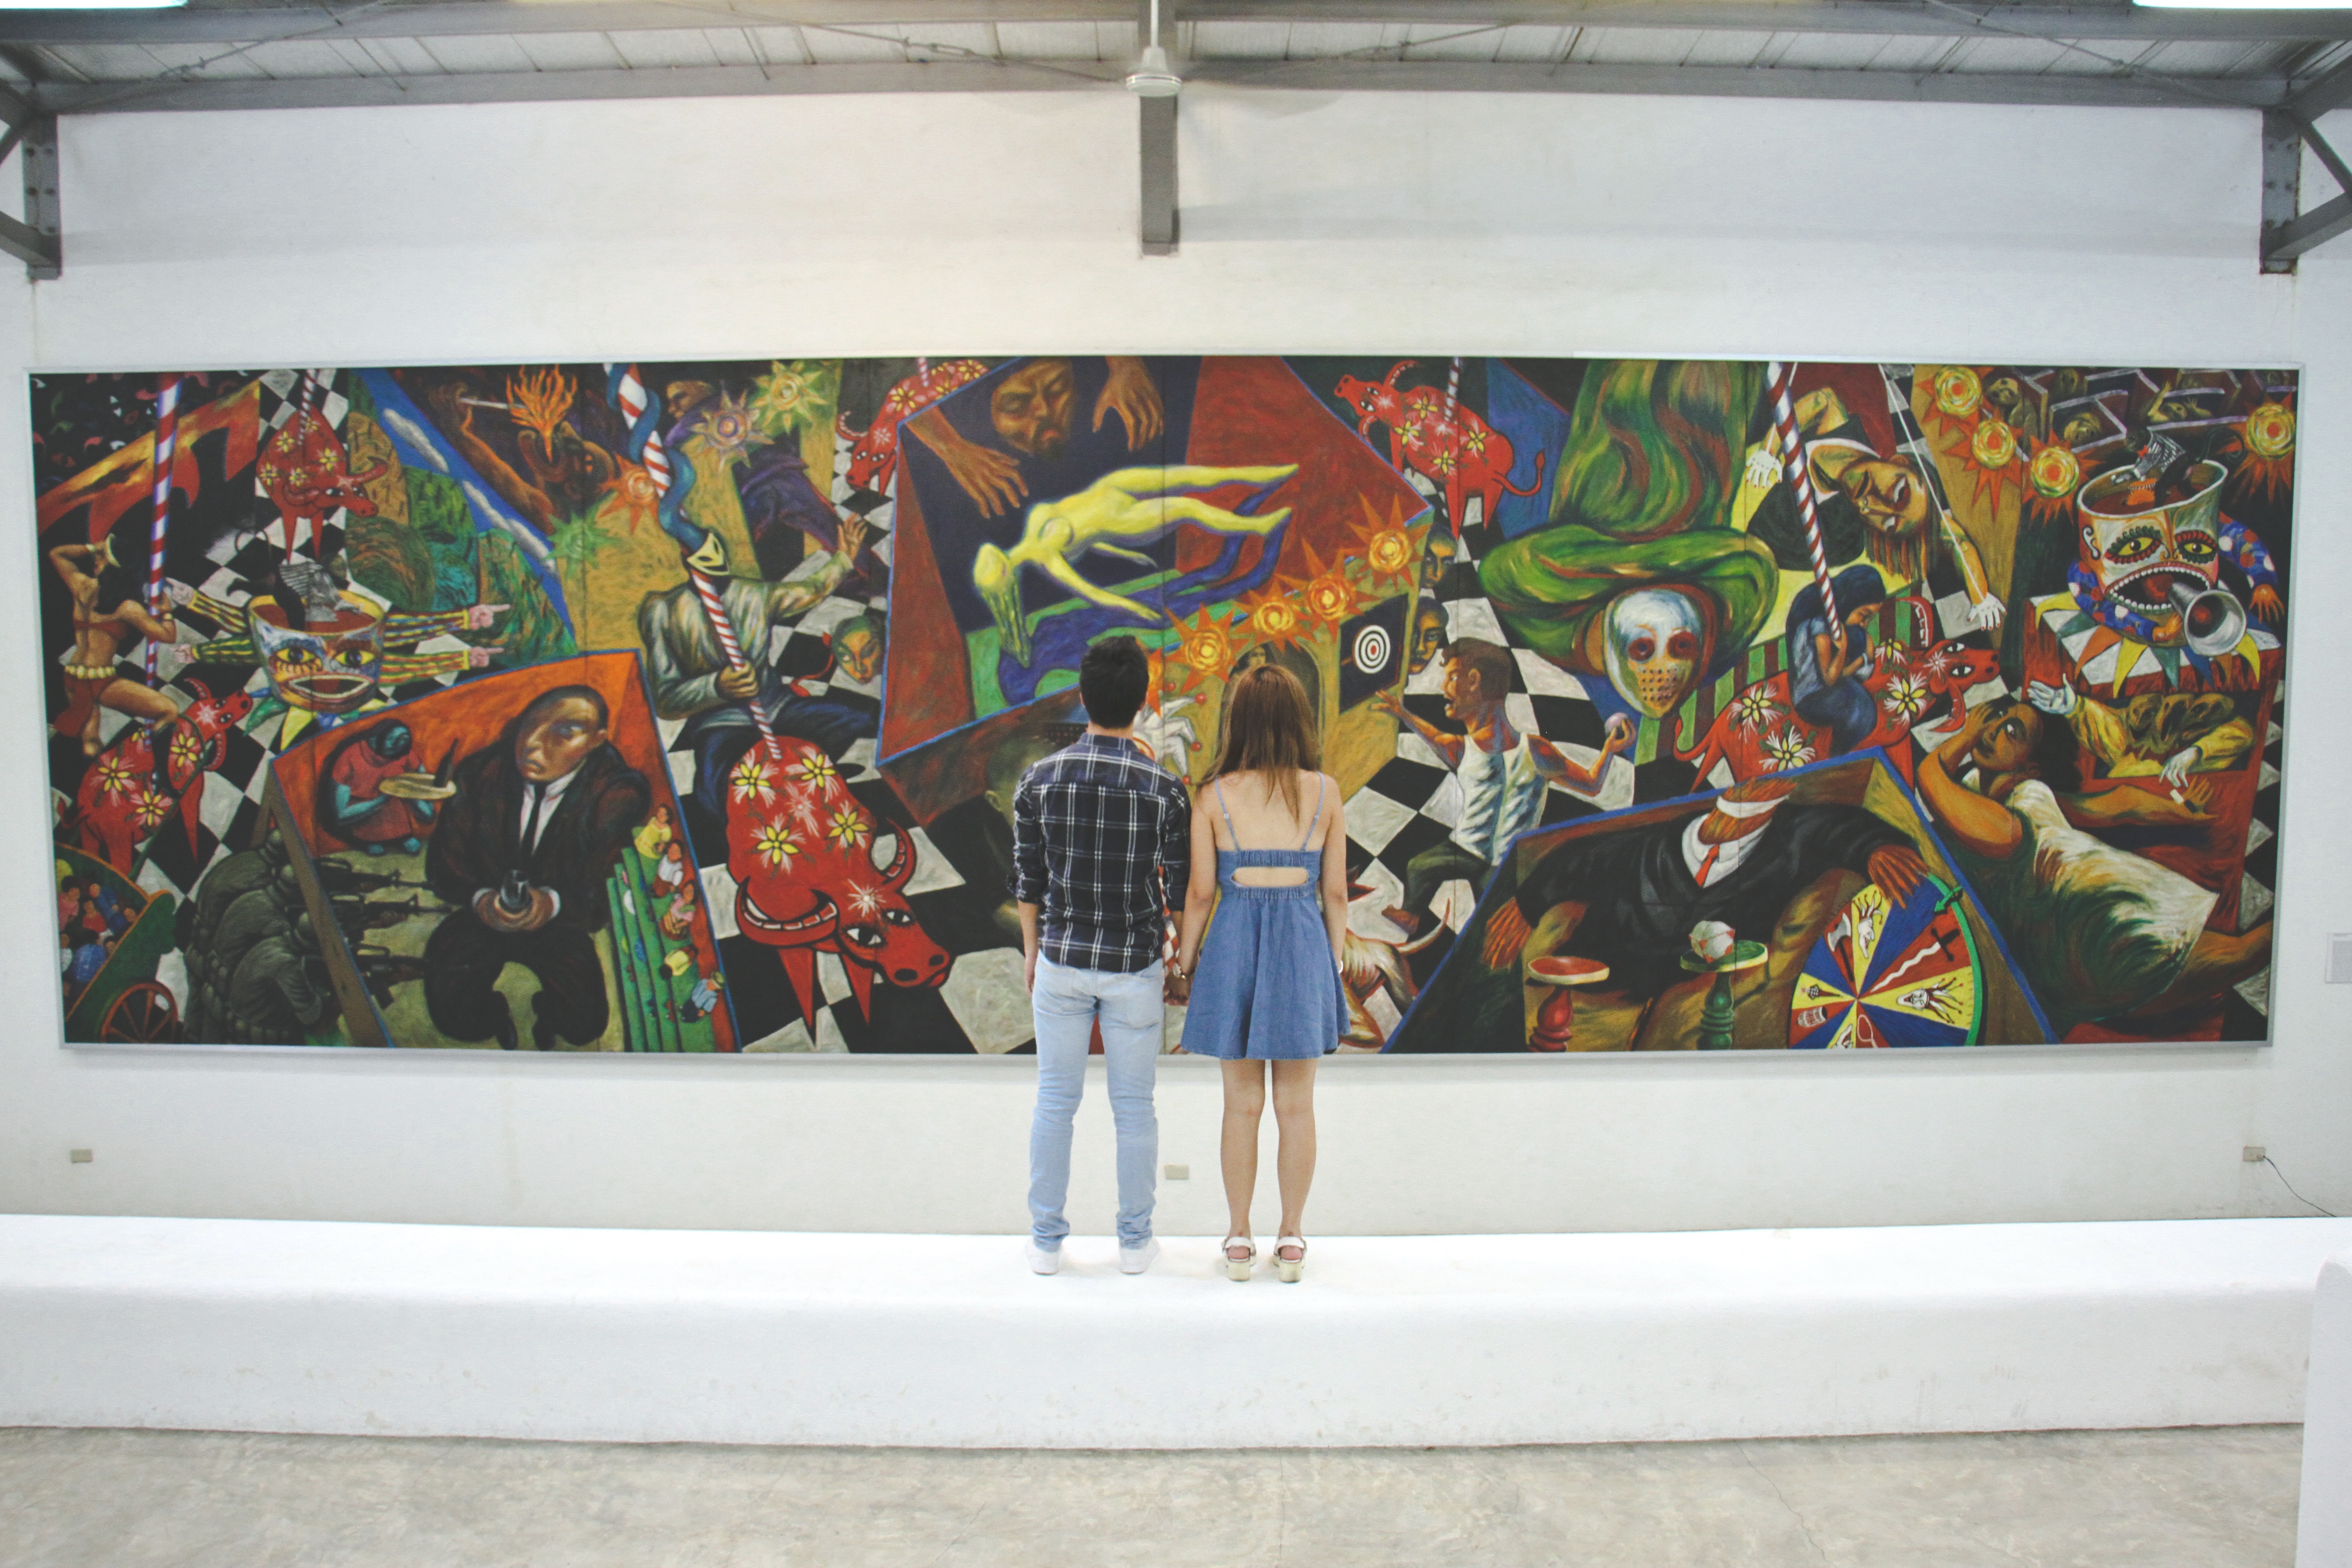
painting, art, design, mural, tourist attraction, modern art, art gallery, art exhibition